Foreign policy of the Bashar al-Assad administration

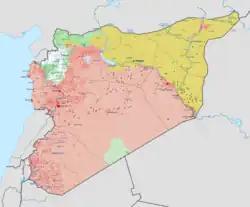
Military situation in January 2019

In 2015, the al-Nusra Front, al-Qaeda's Syrian affiliate, issued a bounty worth millions of dollars for the killing of Assad. In the course of the conflict, ISIS has repeatedly massacred pro-government Alawite civilians and executed captured Syrian Alawite soldiers, with most Alawites supporting Bashar al-Assad, himself an Alawite. ISIS, al-Nusra Front and affiliated jihadist groups reportedly took the lead in an offensive on Alawite villages in Latakia Governorate of Syria in August 2013.